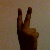
The image shows a hand gesture representing the number 2 in Indian Sign Language.